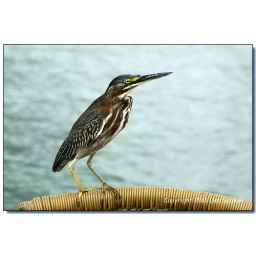
A green heron seen near the port in Aruba standing on the back of a chair.